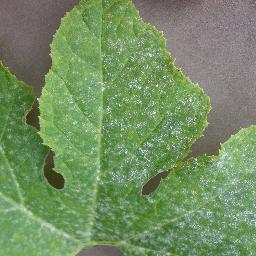
Label: Squash___Powdery_mildew